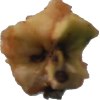
Label: apples